James Bevel

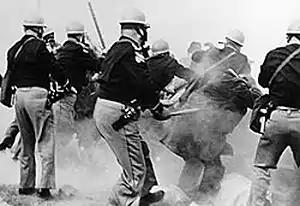
James Bevel's plan for a march from Selma to Montgomery resulted in "Bloody Sunday". Protesters later completed a march with federal protection, and thousands of people entered the capital in support of voting rights.

In September 1963, a bombing at the 16th Street Baptist Church in Birmingham killed four young girls attending Sunday School and damaged the church. It was later proven that a Ku Klux Klan chapter was responsible. Bevel proposed organizing the Alabama Voting Rights Project, and co-wrote the project proposal with his wife Diane Nash. They moved to Alabama to implement the project along with Birmingham student activist James Orange.